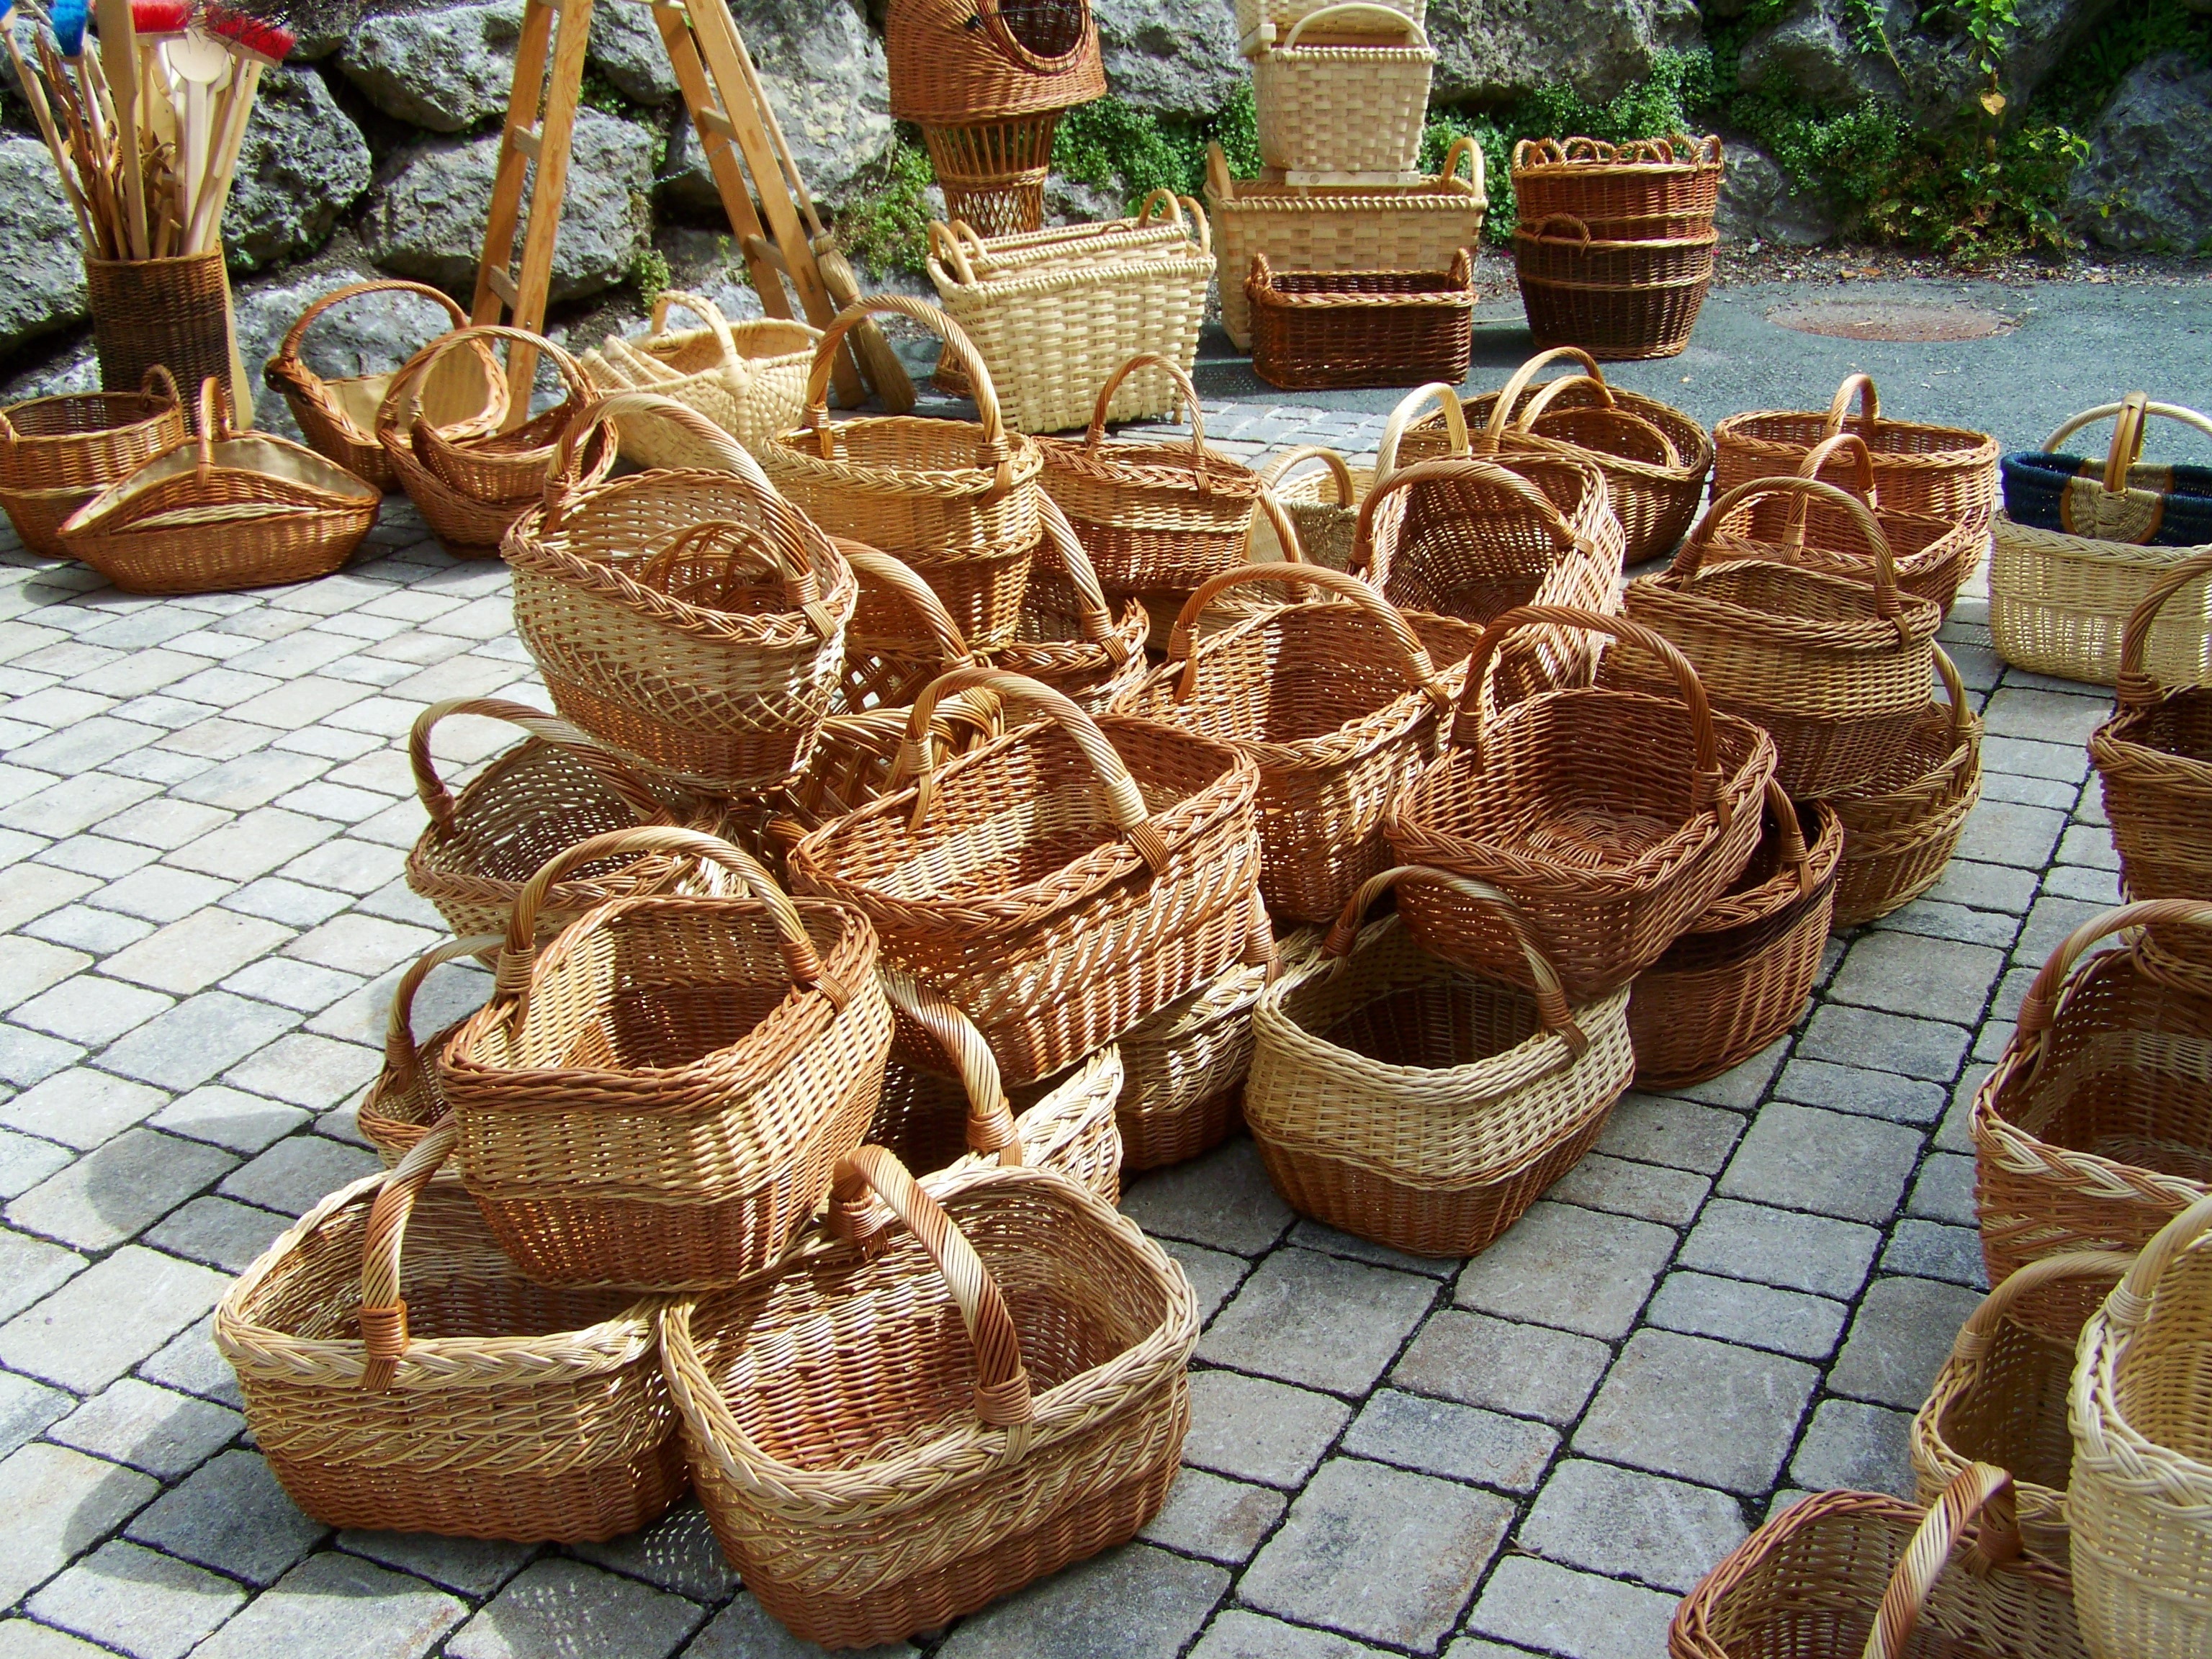
wood, food, material, wicker, baskets, braided, ancient history, handmade product